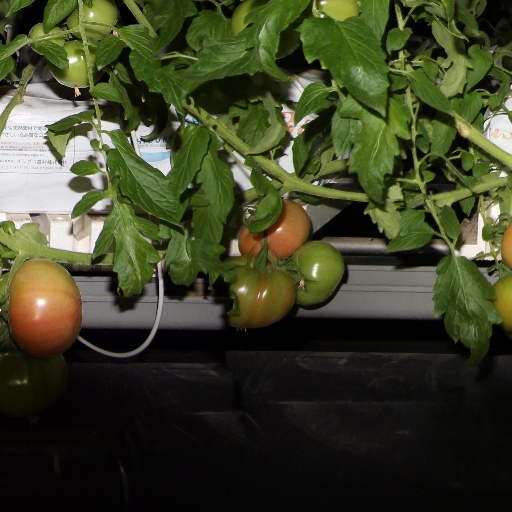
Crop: tomato